The Wild Bunch (video game)

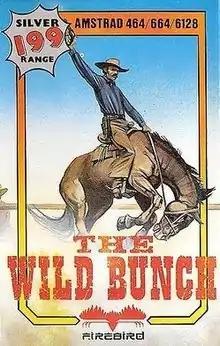

The Wild Bunch is a computer game released in 1984 for the ZX Spectrum and 1985 for the Amstrad CPC by Firebird Software. Despite its name, it has no relation to the 1969 film but is set in the Wild West. The title refers to a fictitious gang of outlaws featured in the game, loosely based on the real Wild Bunch gang who were prominent in the 1890s.